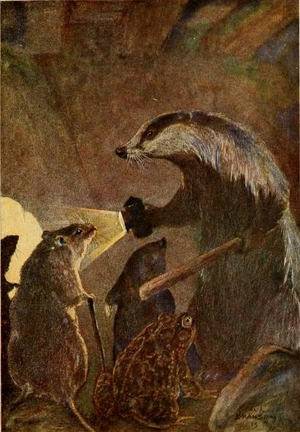
Le Vent dans les saules est un roman publié en 1908 par le romancier écossais Kenneth Grahame. En France, le roman est paru pour la première fois en 1935.